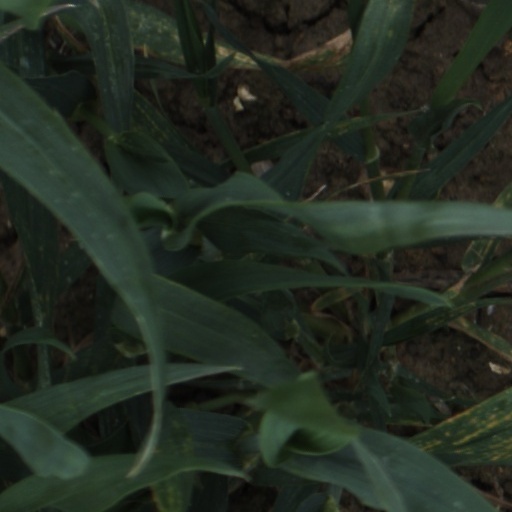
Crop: wheat